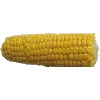
Label: corn